Eucalyptus ebbanoensis

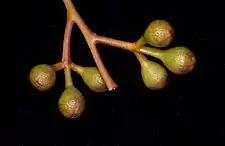
flower buds

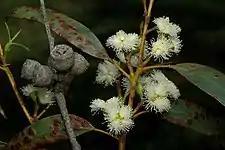
flowers and fruit

"Eucalyptus ebbanoensis" is a mallee that typically grows to a height of , occasionally a tree up to , and forms a lignotuber. Young plants and coppice regrowth have hairy stems and leaves that are petiolate, long and wide. Adult leaves are lance-shaped to curved, long and wide on a petiole long. The flower buds are arranged in groups of three in leaf axils on a peduncle long, the individual buds on a pedicel long. Mature buds are oval to pear-shaped, long and wide with a conical or rounded operculum. Flowering mainly occurs from September to December and the flowers are creamy white. The fruit is a woody cup-shaped to hemispherical or bell-shaped capsule long and wide with the valves near the level of the rim.